Josip Broz Tito

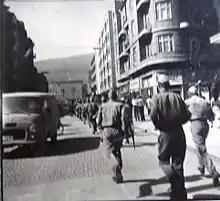
Marshal Tito Street in Skopje (Yugoslav People's Army provide support after 26 July 1963 earthquake)

Thousands of Yugoslav military advisors travelled to Guinea after its decolonisation and as the French government tried to destabilise the country. Tito also covertly helped left-wing liberation movements to destabilise the Portuguese colonial empire. He saw the murder of Patrice Lumumba in 1961 as the "greatest crime in contemporary history". The country's military academies hosted left-wing activists from SWAPO (Namibia) and the Pan Africanist Congress of Azania (South Africa) as part of Tito's efforts to undermine apartheid in South Africa. In 1980, the intelligence services of South Africa and Argentina plotted to return the 'favour' by covertly bringing 1,500 anti-urban communist guerrillas to Yugoslavia. The operation was aimed at overthrowing Tito and was planned during the 1980 Summer Olympics in Moscow so that the Soviets would be too busy to react. The operation was finally abandoned due to Tito's death.